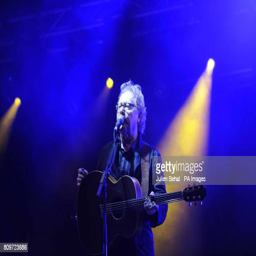
folk artist performs on stage during the countdown to celebrate the new year